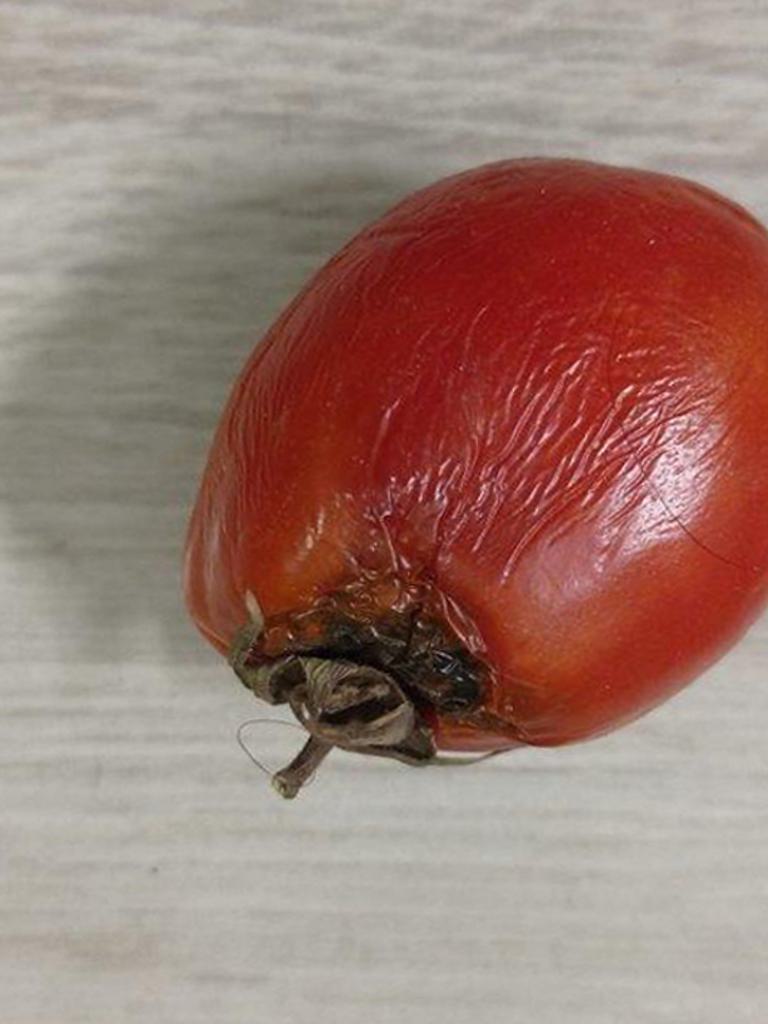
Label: Rotten